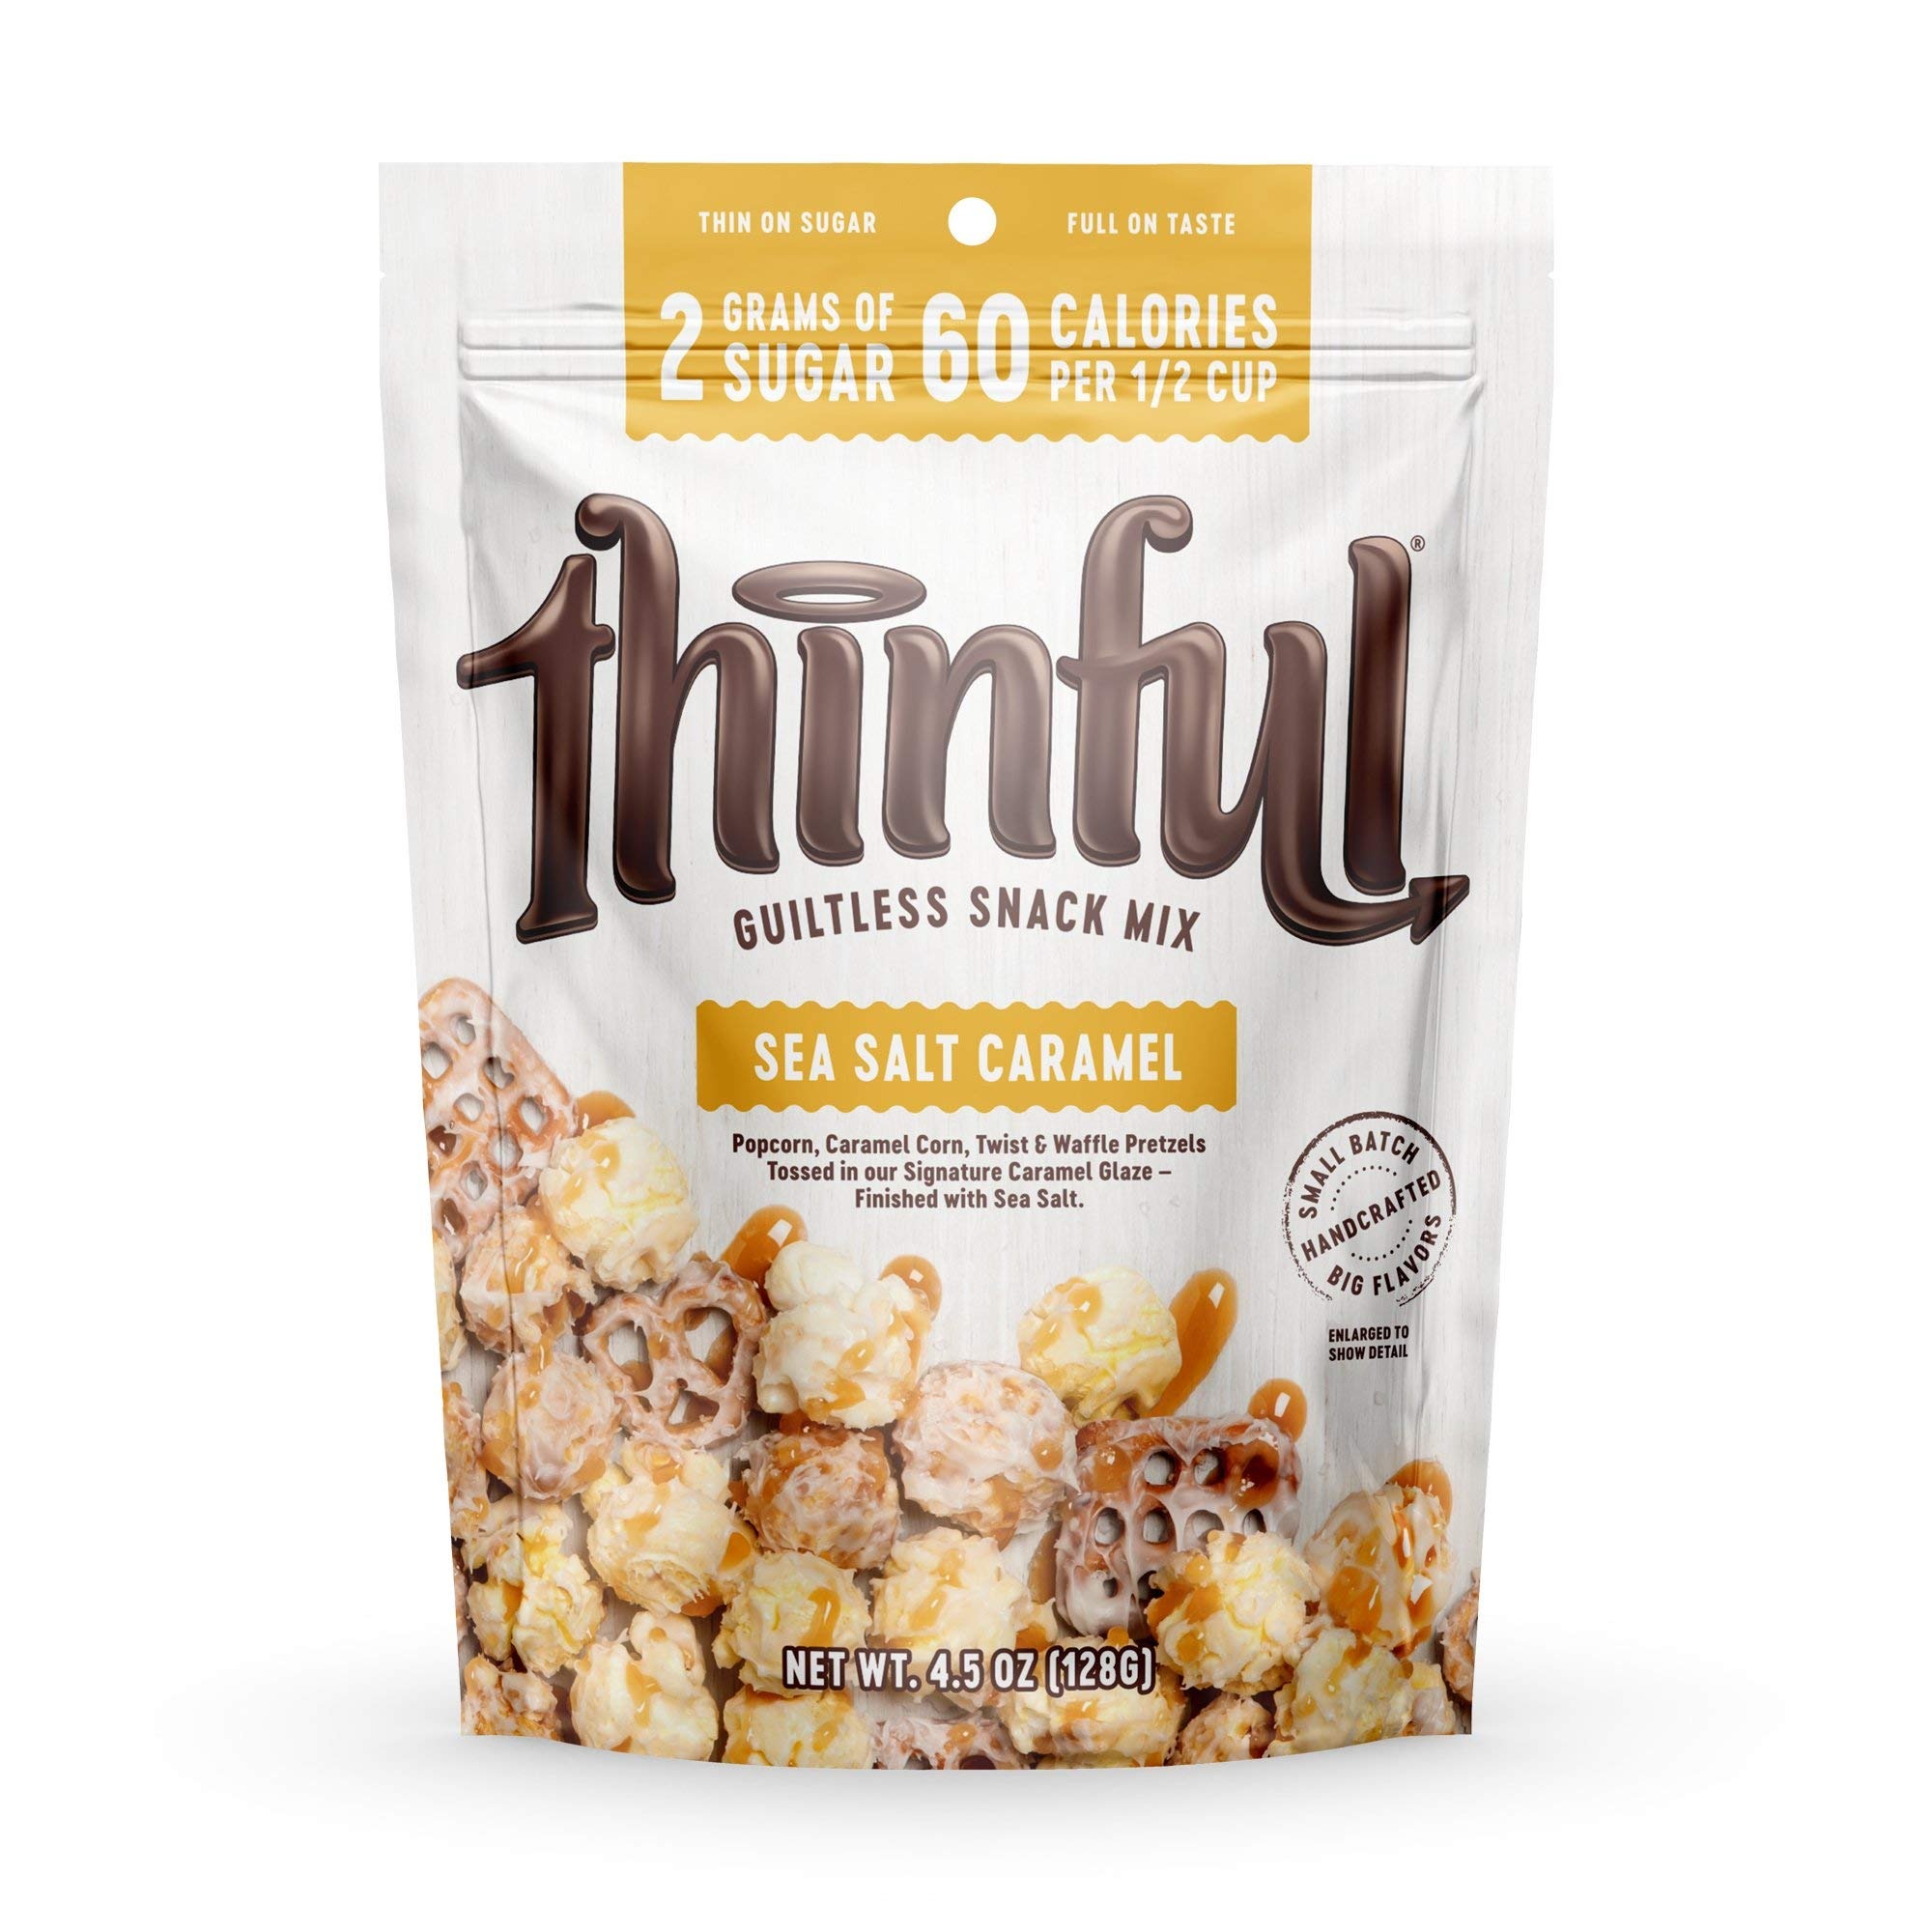
Item Name: Thinful Sea Salt Caramel Gourmet Popcorn, Caramel Corn, and Pretzel Snack Mix, a Sweet and Salty Treat without the Guilt, Made with Stevia Blend, (1) 4.5 oz bag
Product Description: Popcorn, caramel corn,, twist & waffle pretzels tossed in our signature caramelly glaze - finished with sea salt. 2 grams of sugar; 60 calories per 1/2 cup. Thin on sugar. Full of taste. Small batch handcrafted big flavors. Heavenly goodness sinfully delicious. Thinful delights both your cravings. The good ones for healthier bites, and the bad ones for indulgent treats. Small batch. Guilt free. Made by hand. Thinful's new all-natural sweetener blend creates zero-cash snacks with a combination of chewy and crunchy heavenly goodness. With only 2 grams of sugar and 60 calories per half-cup, now you have permission to indulge. Signature caramelly glaze, popcorn, sea salt, waffle pretzels, twist pretzels, caramel corn. BeThinful.com. Instagram. Facebook. (at)bethinful. (hashtag)bethinful. Enjoy guiltless pleasures instagram tag us (at)bethinful.
Value: 4.5
Unit: Ounce

Price: 9